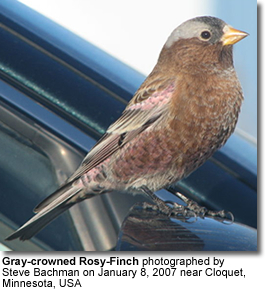
a small brown bird with grey by its eyes and a small amount of pink in its wings.
this little bird has a mostly brown body with gray crown and little pointy bill.
a medium sized bird with a brown belly, and a small flat bill
this bird has a speckled belly and breast with a short pointy bill.
small brown grey and black bird with long black tarsus and medium orange beakthe bird has a gray top head with an orange beak and a brown rotund belly.
bird has a short yellow bill, gray crown with white superciliary, brown with dark brown throat, breast and belly.
this bird is primarily brown around the throat, breast and belly, but has a striking gray crown, as well as gray wing bars.
this bird has wings that are brown and has a yellowbill
this bird has wings that are brown and has a yellow bill
Species: Gray Crowned Rosy Finch